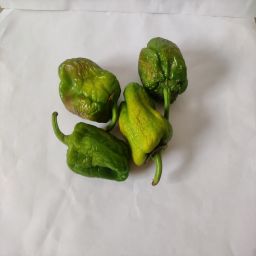
Crop: Bell Pepper
Quality: Old